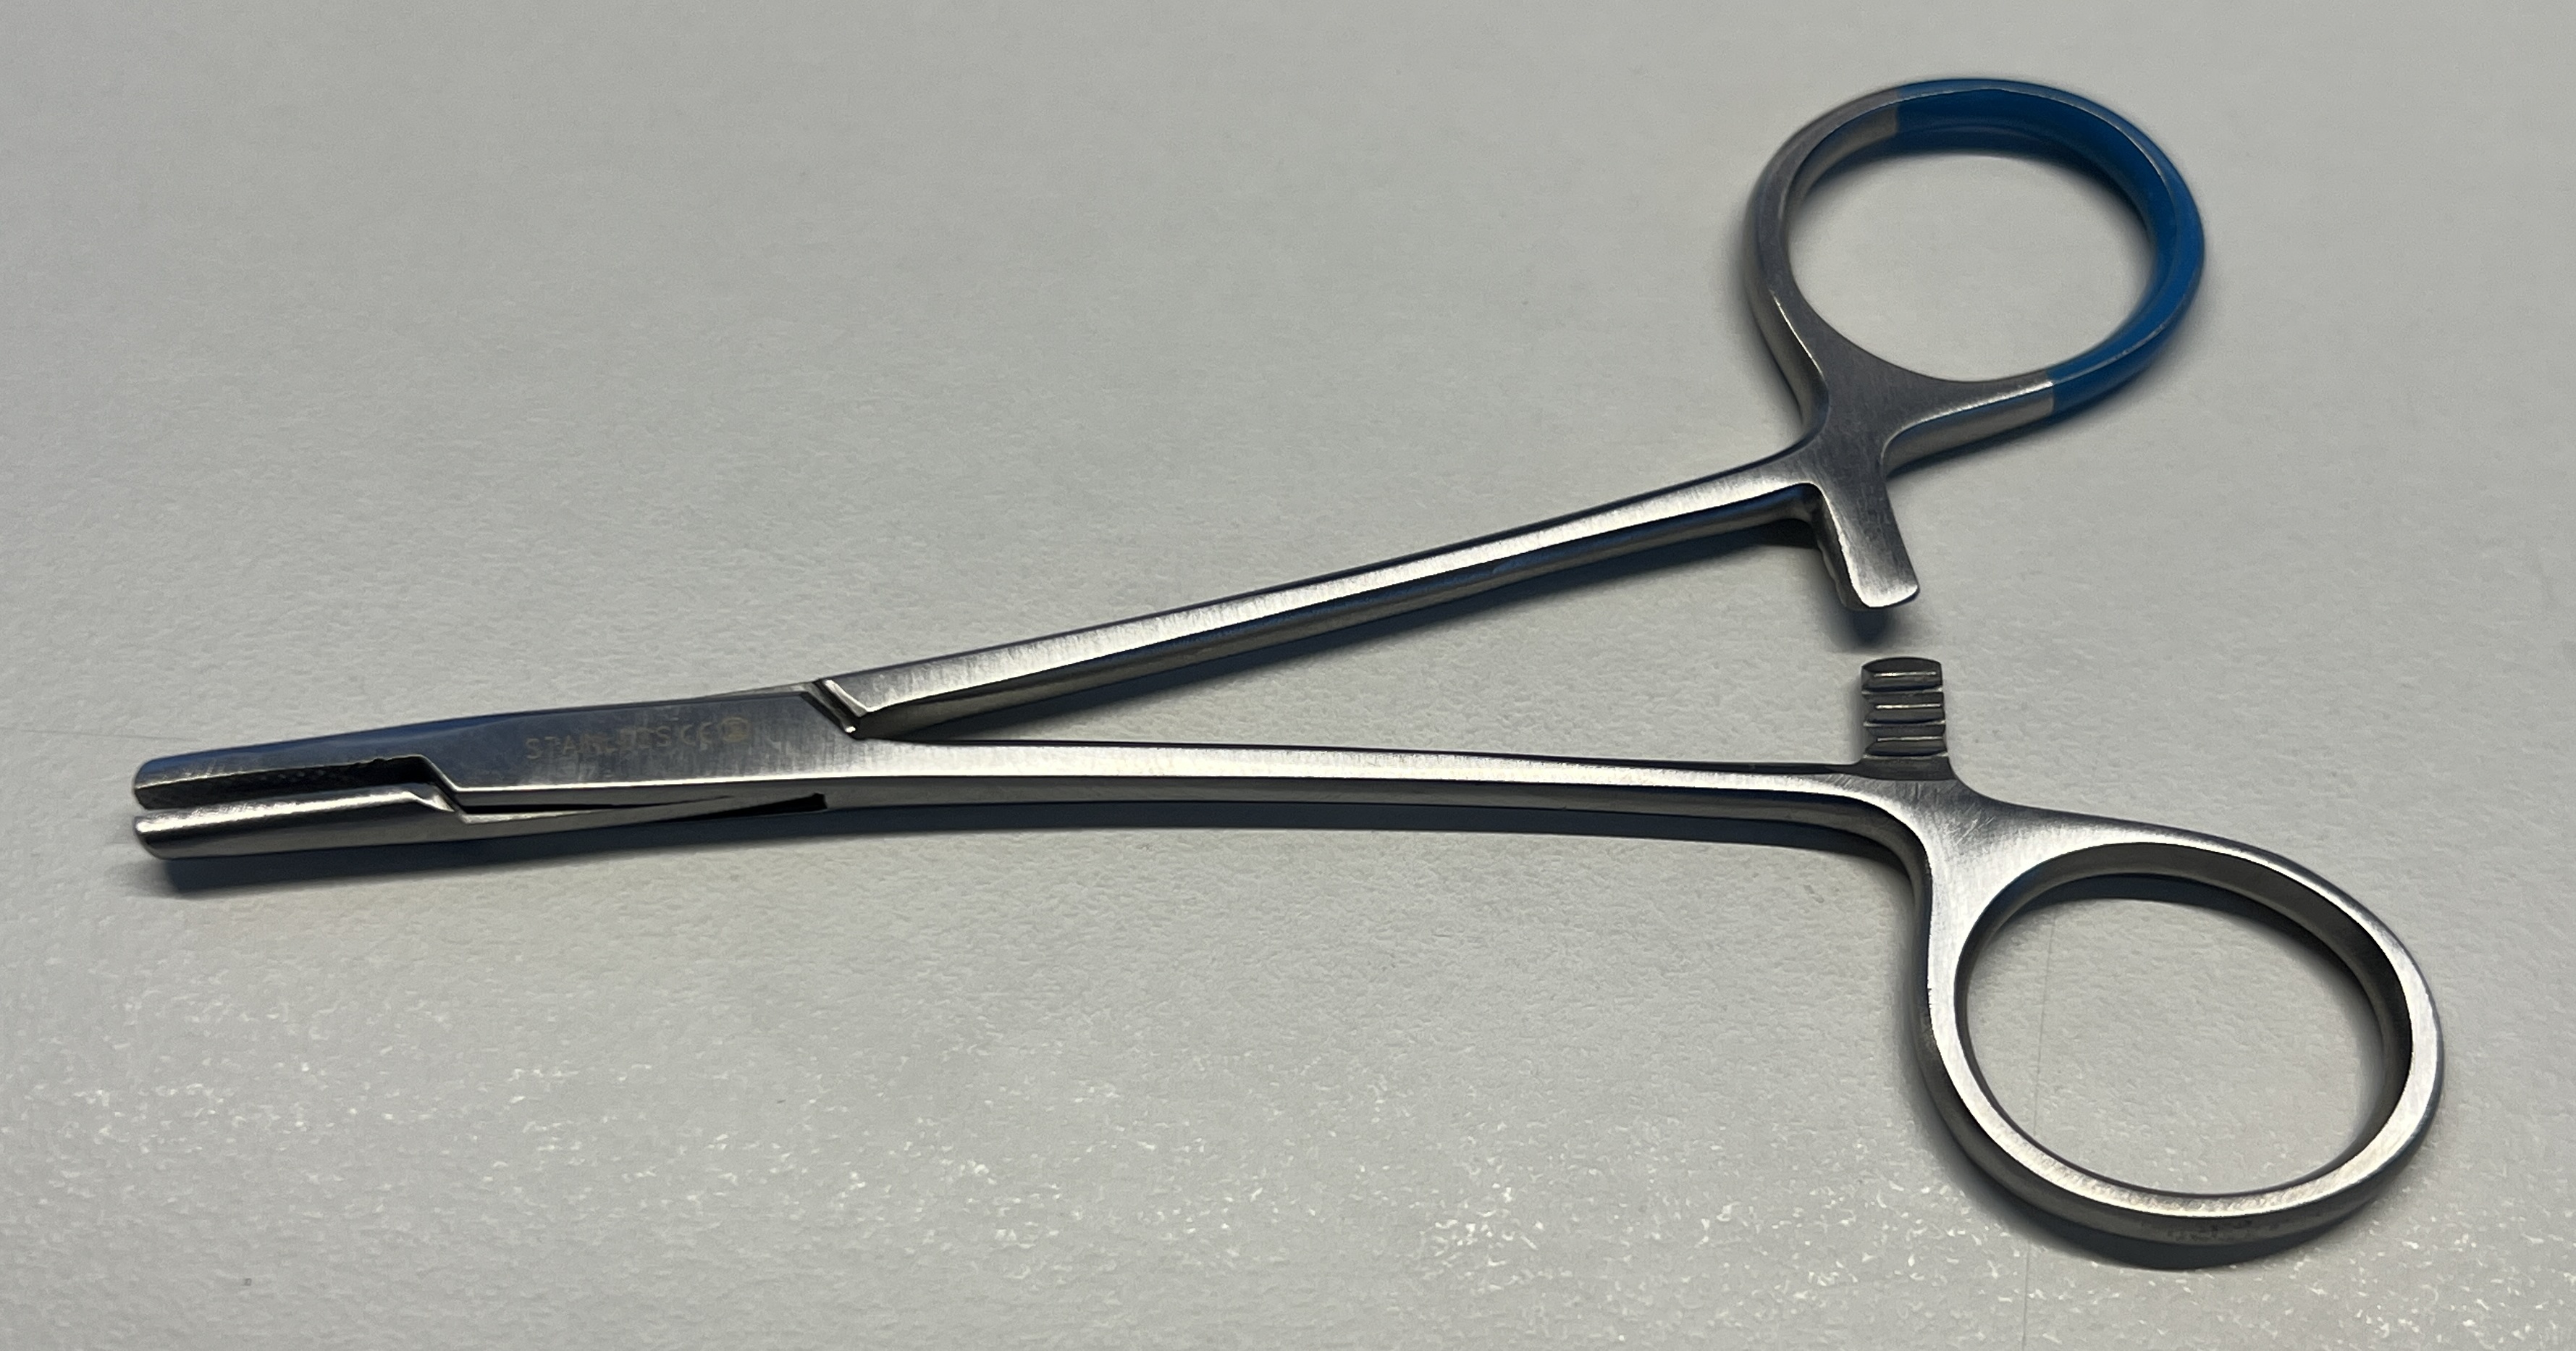
Hinged instrument state: open